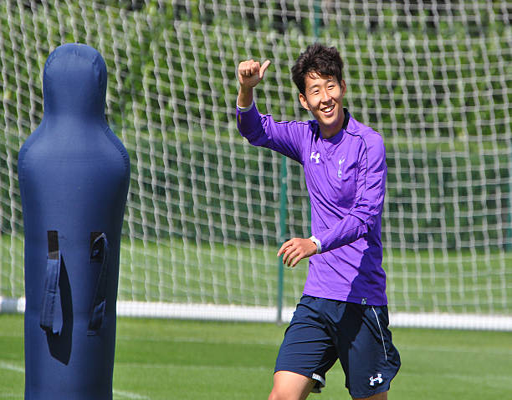
soccer player during a training session .